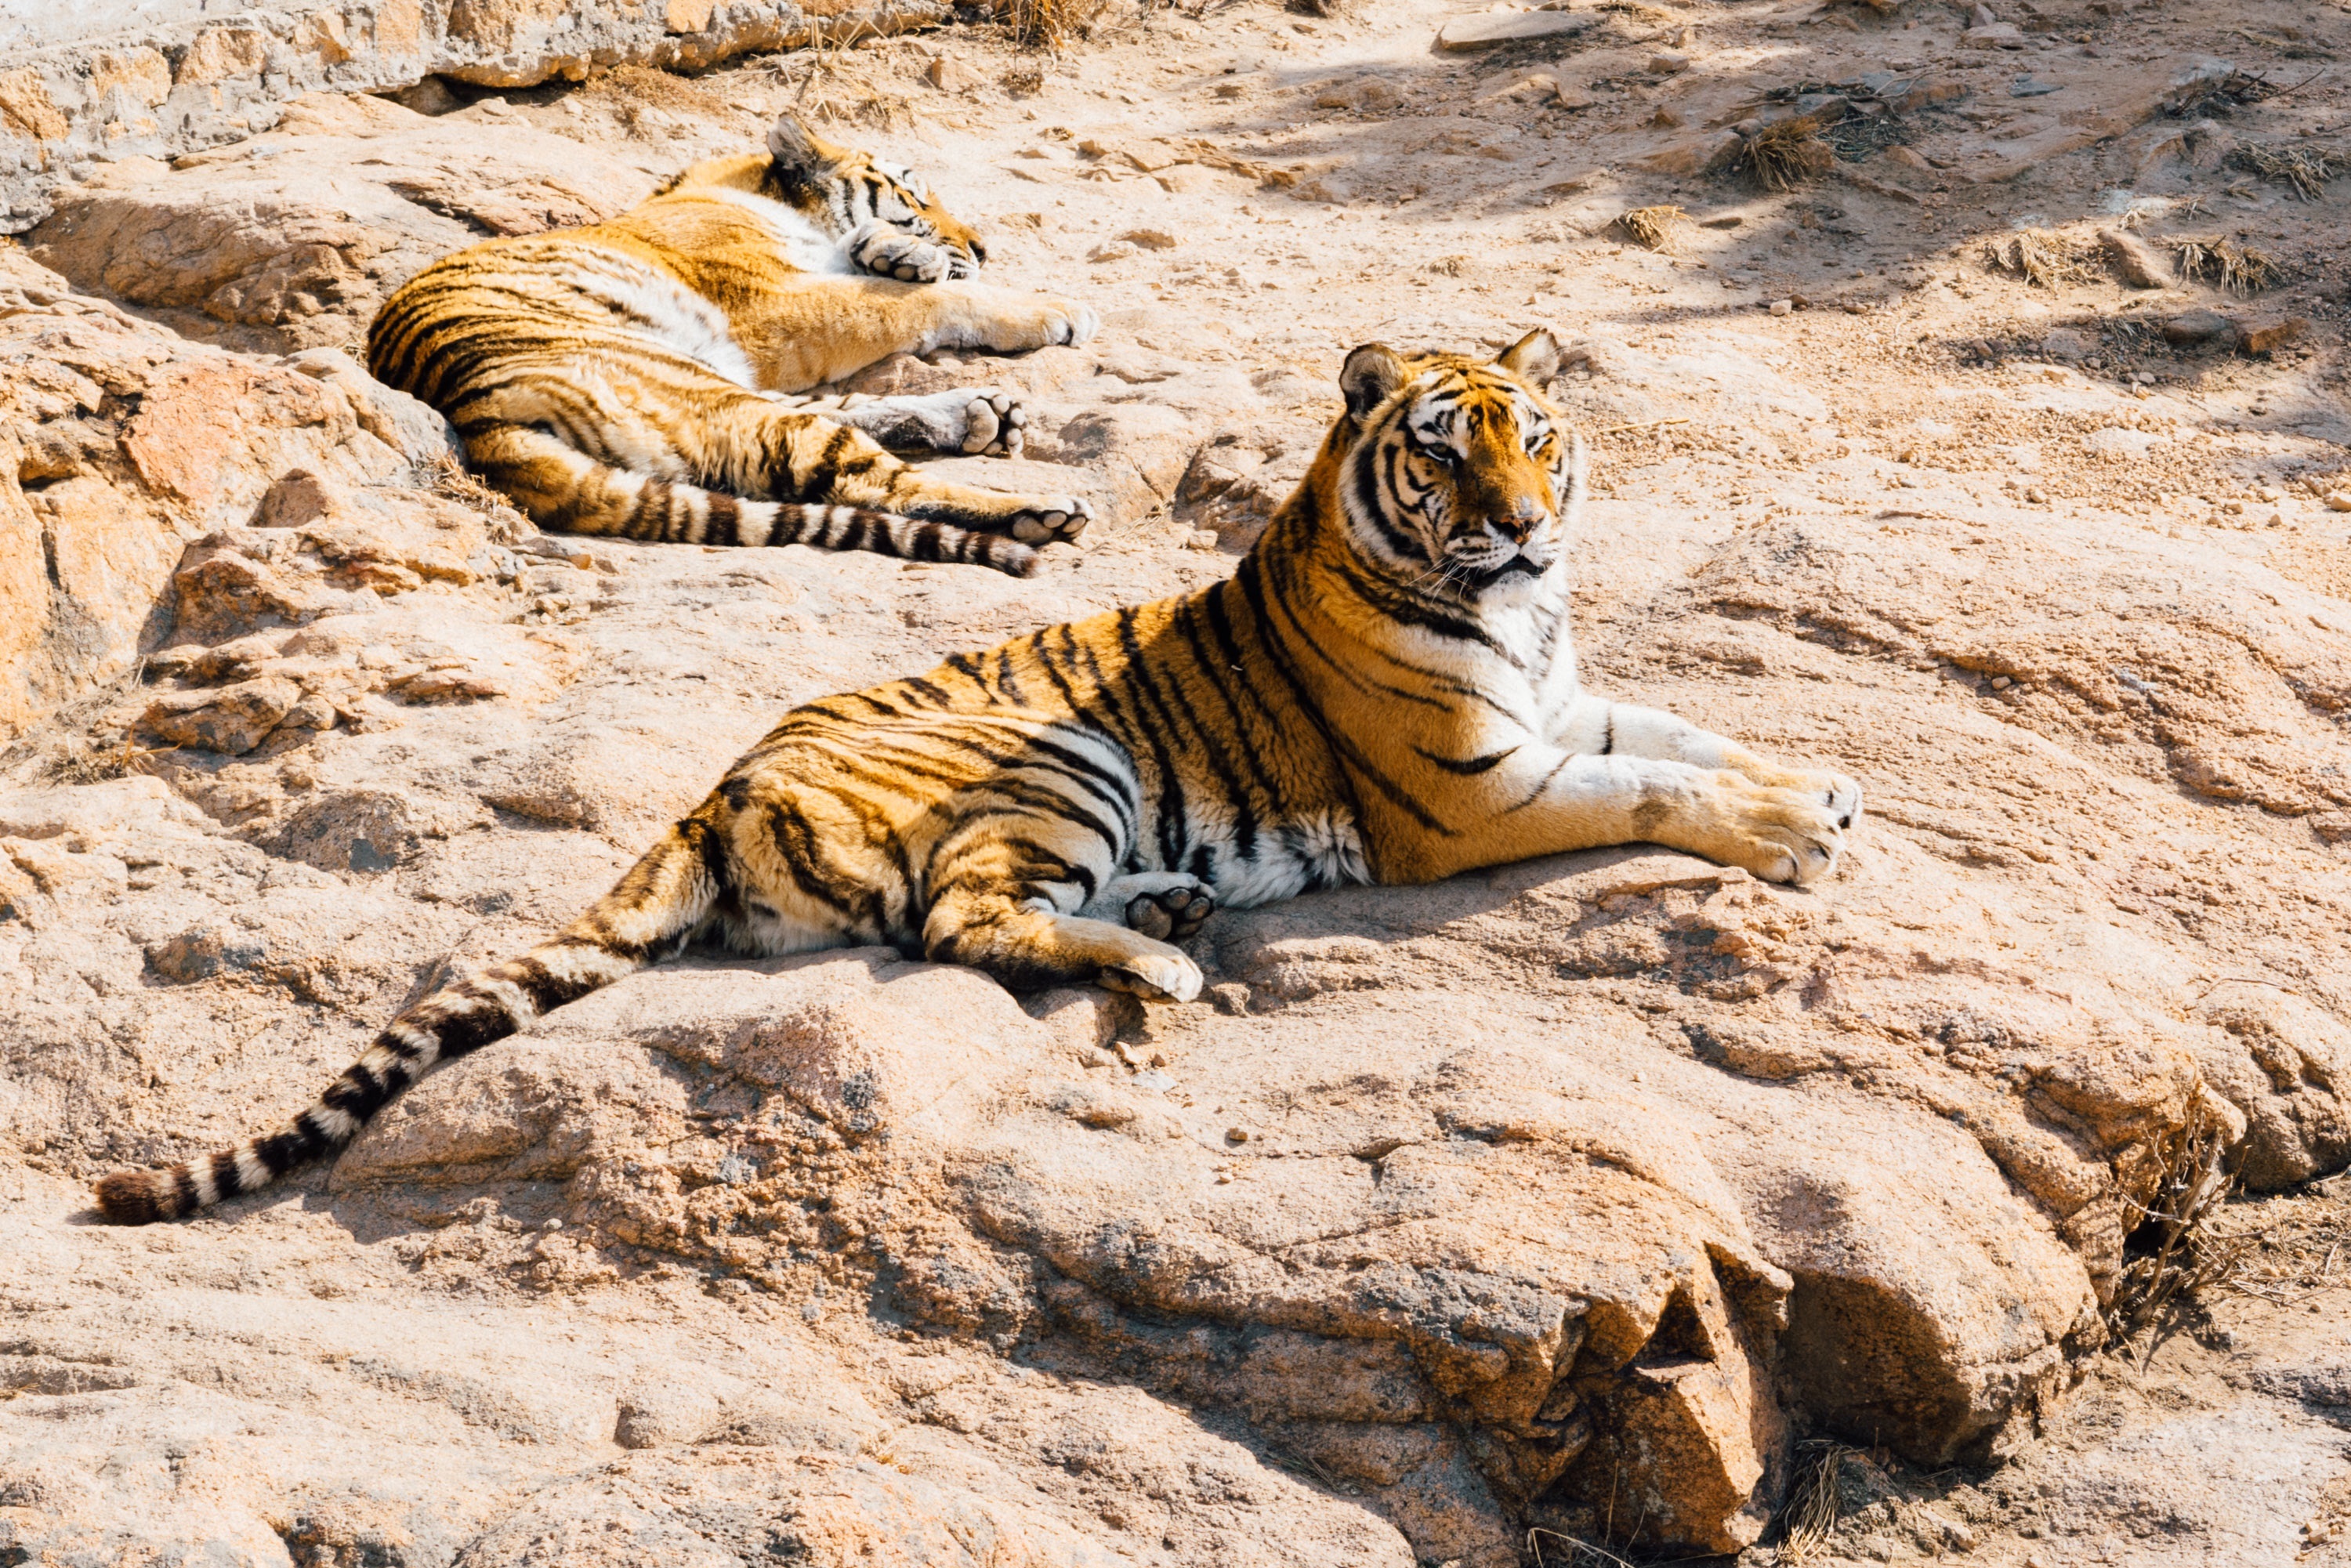
nature, animal, wildlife, zoo, cat, sleeping, feline, mammal, fauna, lazy, tiger, big, resting, tigers, big cats, cat like mammal